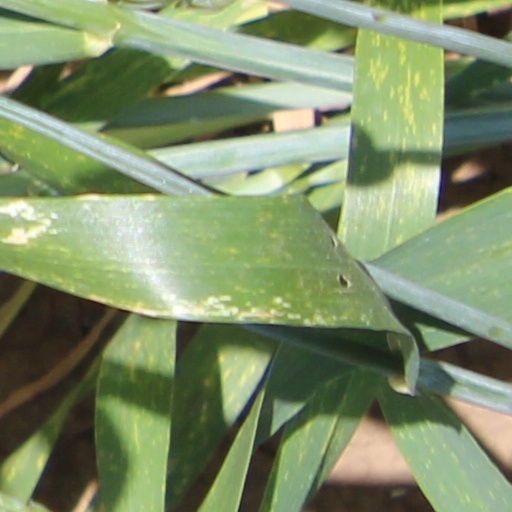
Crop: wheat